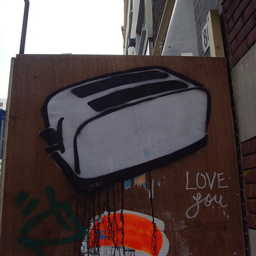
A graffiti drawing of a toaster outside somewhere.
A toaster oven painted on the side of a wall.
A painting of a toaster next to the words "love you".
The sign has a big painting of a toaster on it.
A white toaster on the side of a wall.